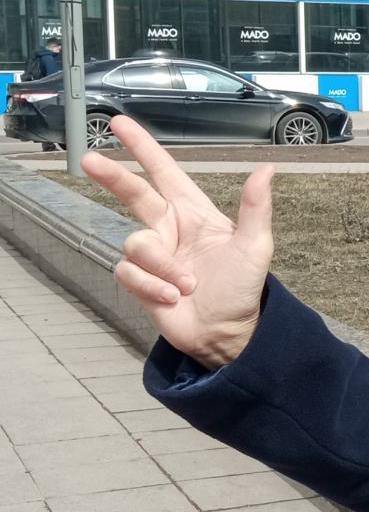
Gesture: three2